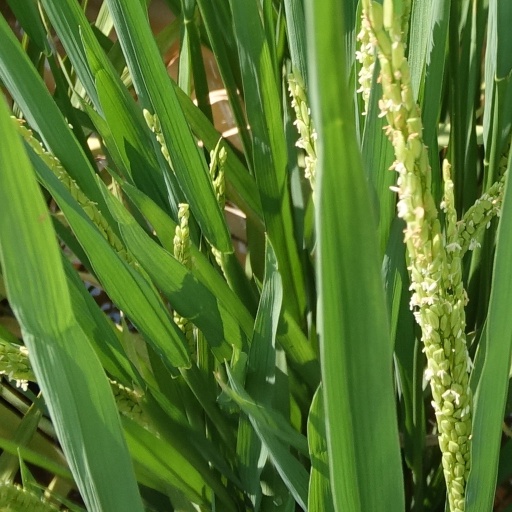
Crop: rice